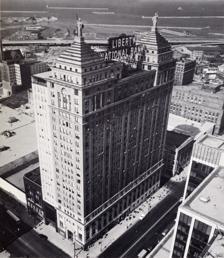
Building: Liberty Building (Buffalo, New York)
Country: United States of America
Year built: 1925
Office in New York , USA Liberty Building Liberty Building, 1970 General information Status Completed Type Office Location 424 Main St., Buffalo, New York 14202, USA Coordinates 42°53′08″N 78°52′30″W / 42.885595°N 78.875047°W / 42.885595; -78.875047 Completed 1925 Renovated 1961, 1999 Owner Main Place Liberty Group Height Antenna spire 345 ft (105 m) Roof 333 ft (101 m) Technical details Floor count 23 Lifts/elevators 9 Design and construction Architect(s) Alfred C. Bossom The Liberty Building is located at 420 Main Street, across the Buffalo Metro Rail from Lafayette Square in Buffalo, New York , United States. History Built in 1925, the 23 story office tower is an example of neoclassical architecture . At the time of its completion, the Liberty Building was the largest office building in downtown Buffalo and was built for Liberty National Bank to serve as their headquarters. Liberty National Bank was originally called the German American Bank but its name was changed to Liberty National Bank after World War I to remove any connection to that war's main enemy. In order to illustrate the bank's new image , the building was christened with three replicas of the Statue of Liberty sculpted by Leo Lentelli in 1925. Two statues on the roof, one facing west, and the other facing east, represent Buffalo's strategic location on the Great Lakes . A third statue was placed over the Main Street entrance. The Main Street Statue was moved to the court street entrance all 3 statues continue to remain in the building . They stand 36 feet tall and are illuminated at night. An addition to the building, designed by Lyman & Associates was completed in 1961. Present Day Didier Pasquette's tightrope walk On September 23, 2010, French tightrope walker Didier Pasquette completed a successful 150 ft walk across a high-wire suspended between the two statues atop the building. He completed the walk in two minutes and 59 seconds. The building is owned by the Main Place Liberty Group, who also own the Main Place Tower . The Liberty Building is the fifth tallest building in Buffalo. Gallery See also List of tallest buildings in Buffalo, New York References